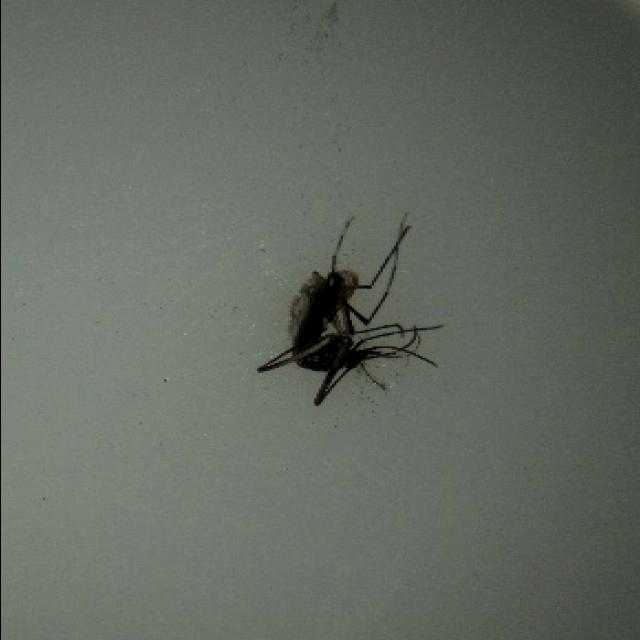
Species: aedes_albopictus